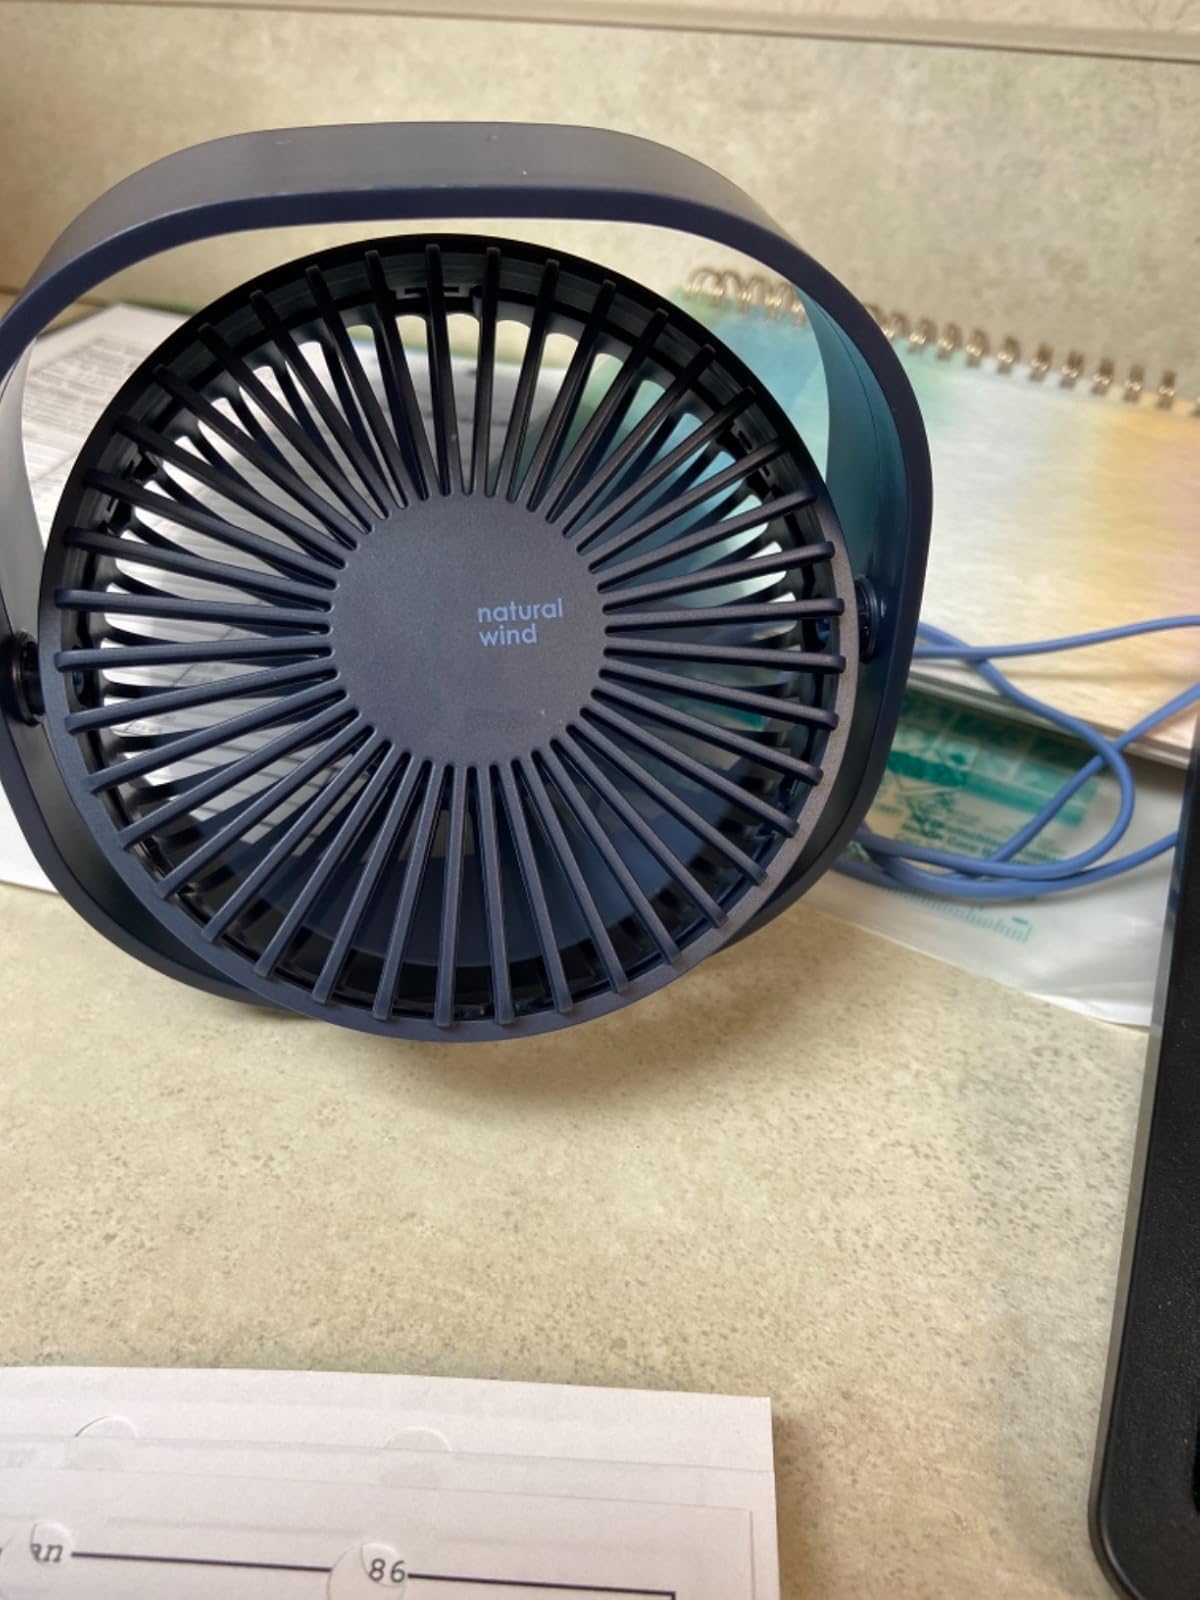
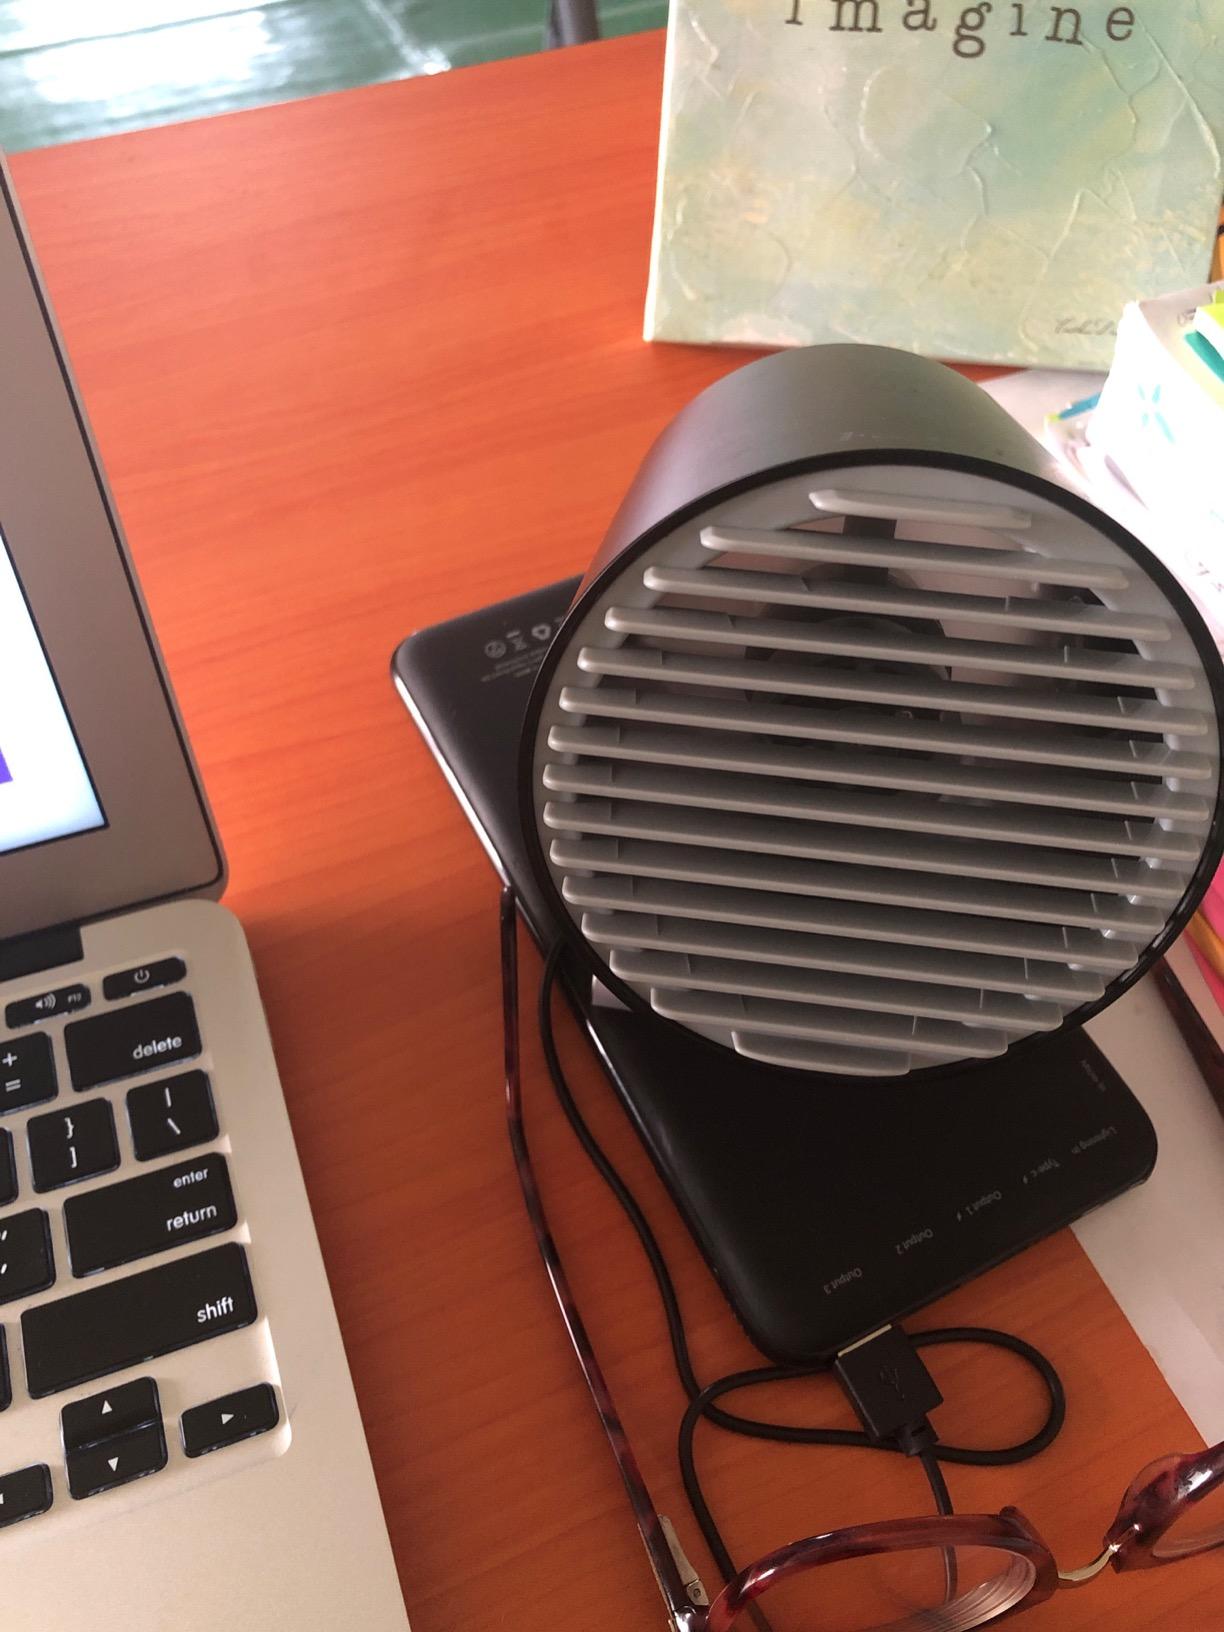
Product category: fan
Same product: no